Chantal Goya

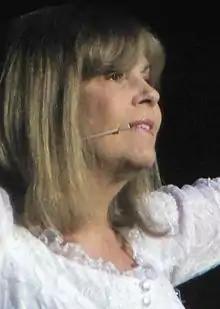
Goya in 2009

Goya started her career as a "yé-yé" singer, singing a mid-1960s hybrid of girl-group pop and French "chanson". She also enjoyed a career as a French New Wave actress; she had a starring role as Madeleine in the 1966 Jean-Luc Godard film ' and in Jean-Daniel Pollet's ' ("Love is joy, love is sad").